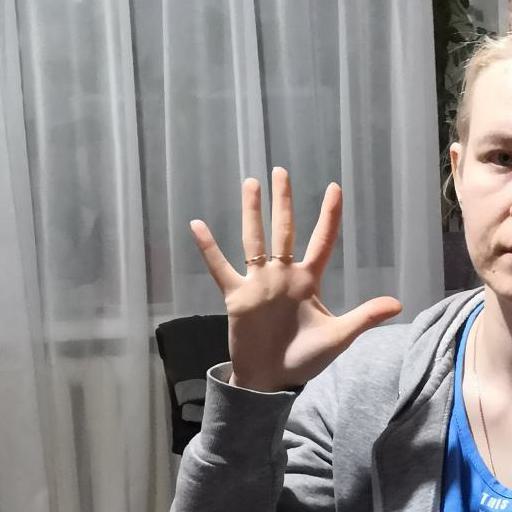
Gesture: palm